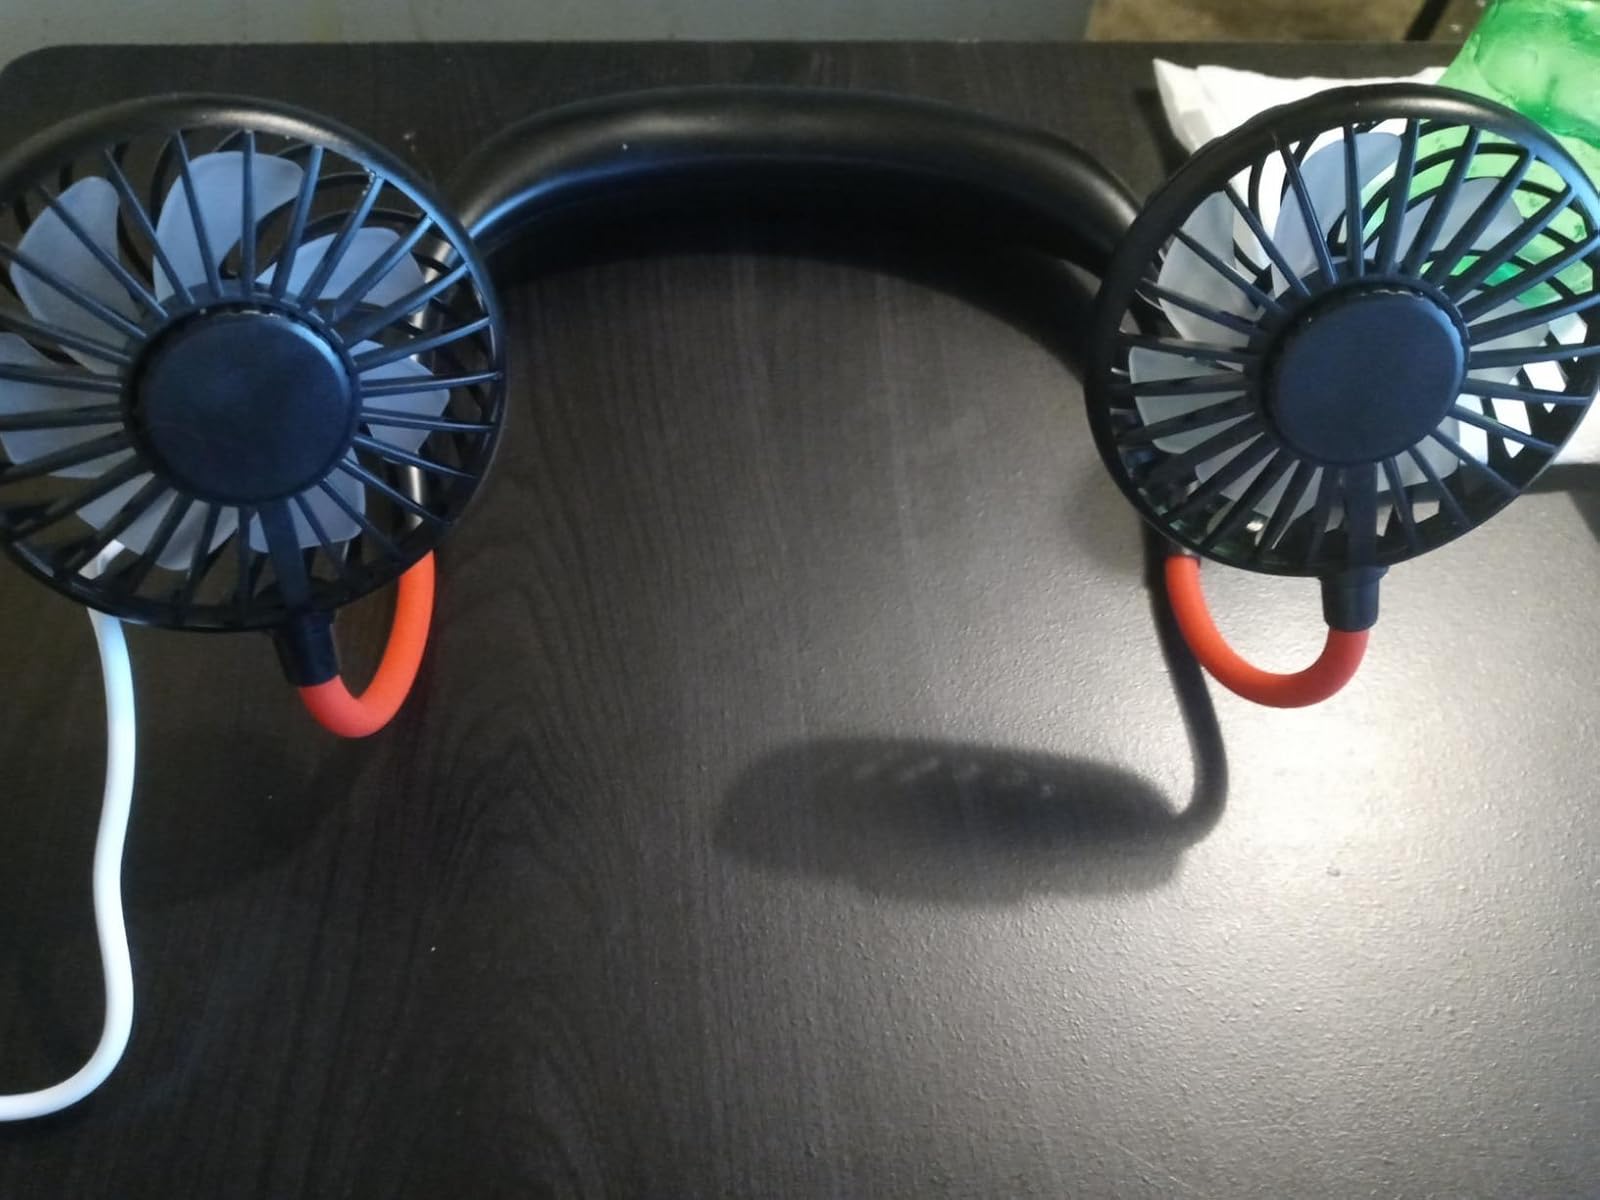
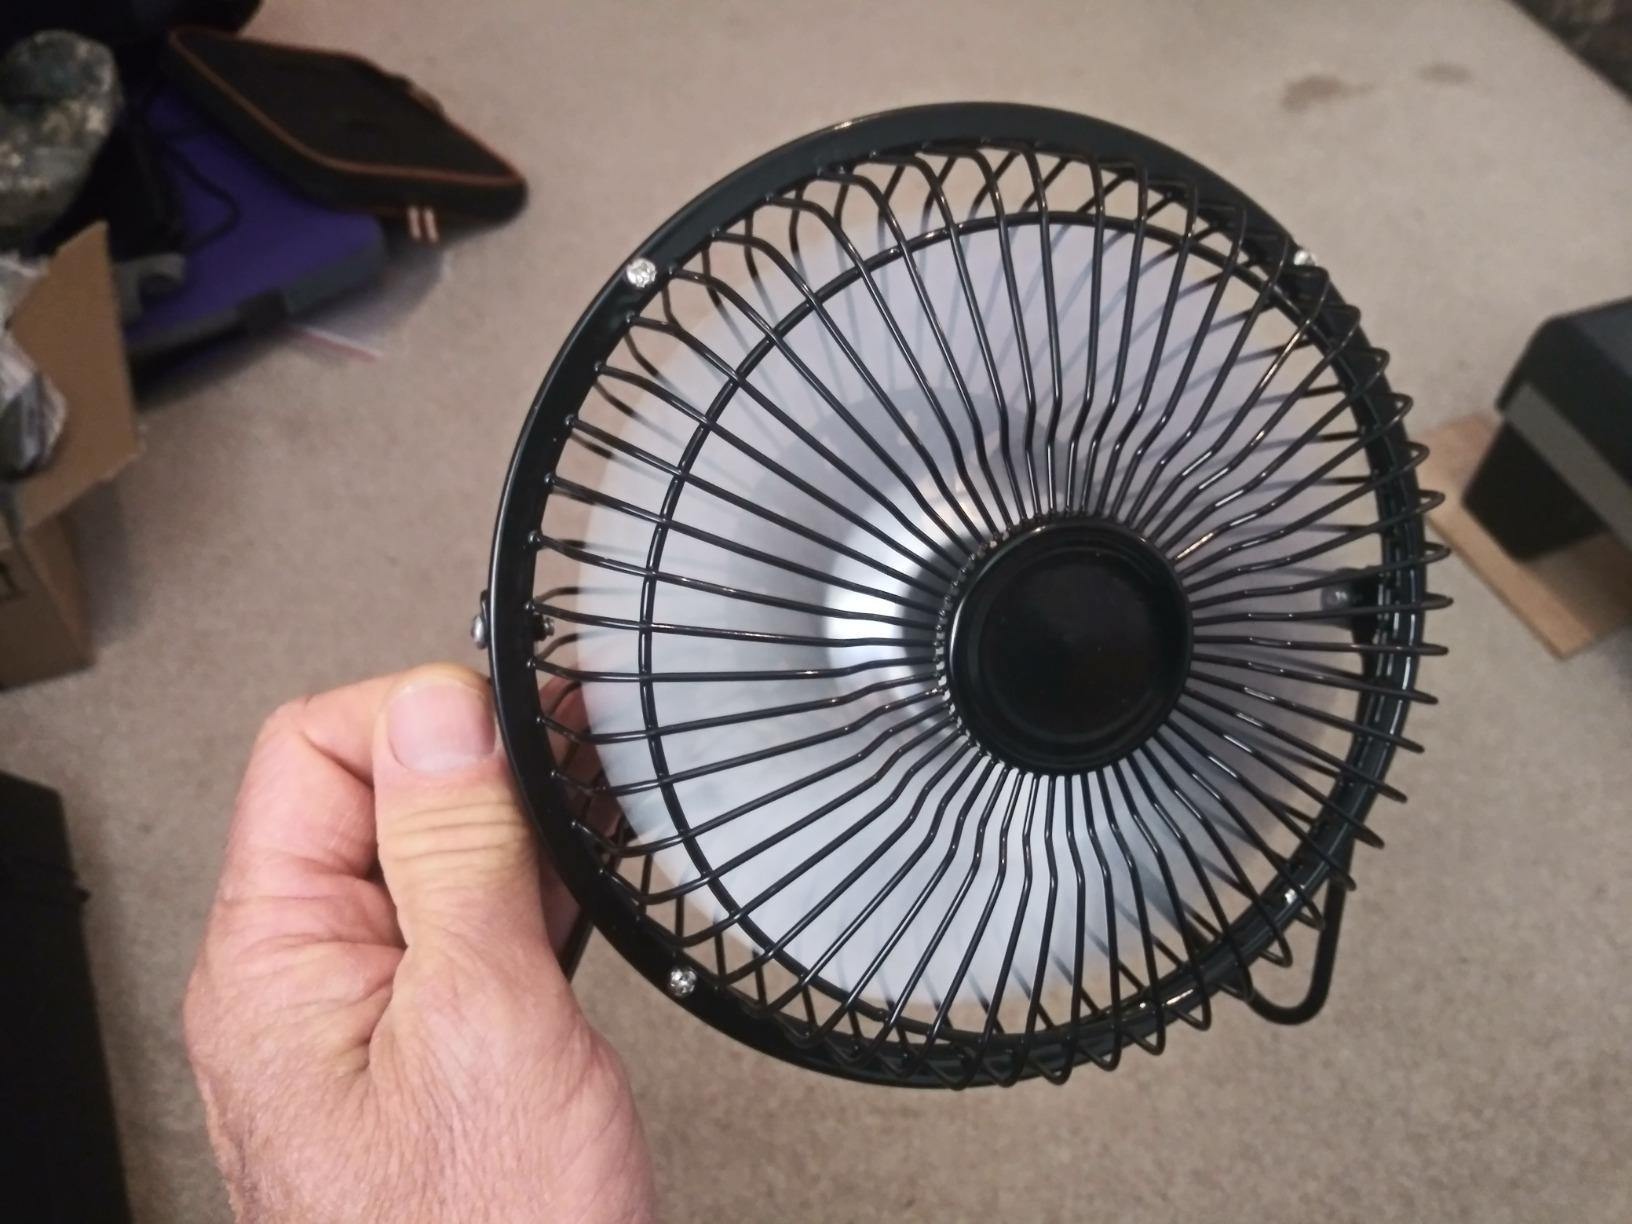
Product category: fan
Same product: no